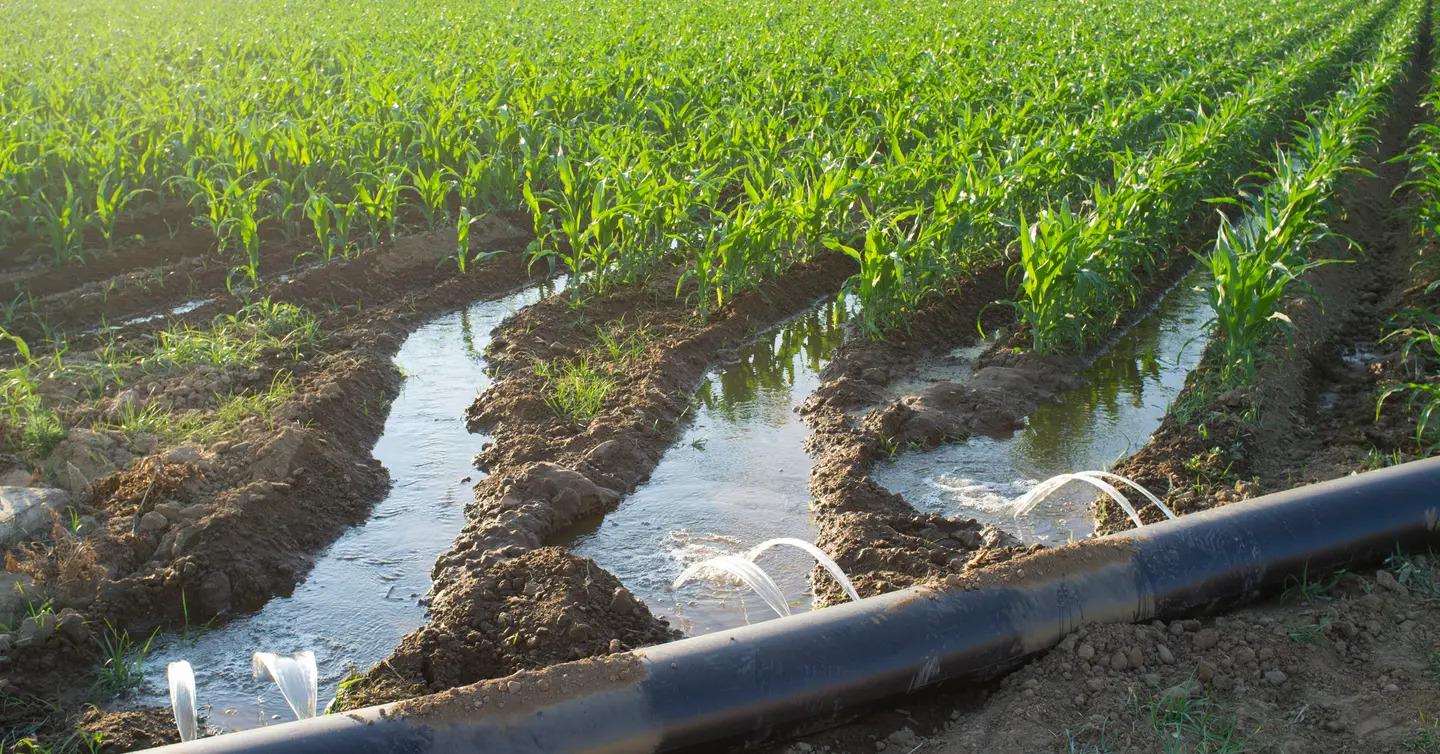
Shamba kubwa la mahindi linamwagiliwa maji kutumia mfumo wa umwagiliaji. Maji yanatiririka kwenye mifereji kati ya safu za mimea. Bomba kubwa liko mbele.